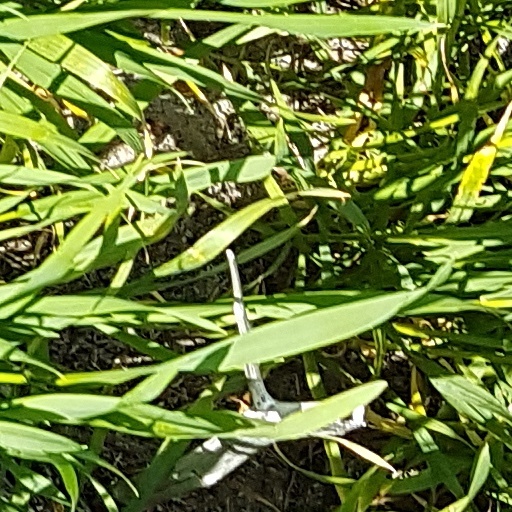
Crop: wheat